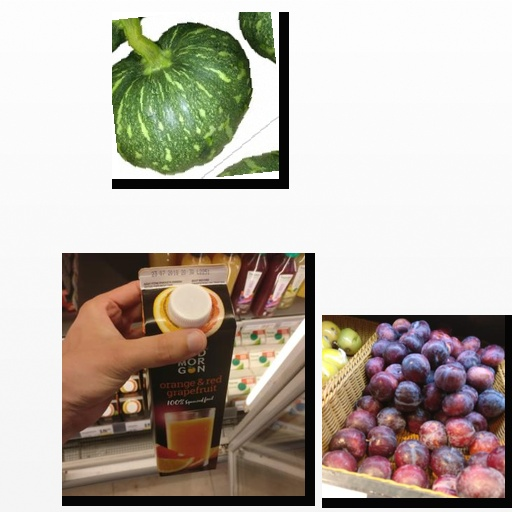
Food items: plum, pumpkin, orange_red_grapefruit_juice